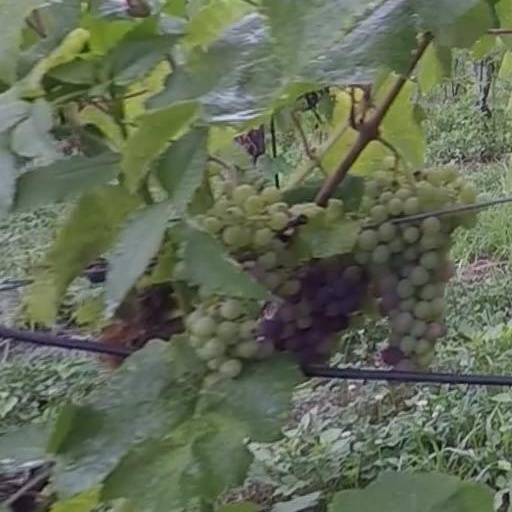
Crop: grape